Luke Schenn

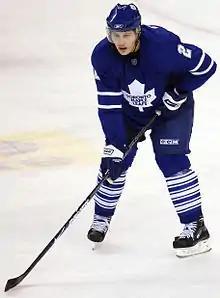
A full body shot of a young man wearing a blue jersey, blue hockey pants and skates.

Early reports from the Maple Leafs training camp in September 2008 indicated Schenn was likely to be returned to his junior club for the 2008–09 season. On October 7, 2008, he signed a contract with the Maple Leafs with a base salary of $850,000 per season and performance bonuses that could raise the value as high as $1.25 million per season. After training camp, Schenn was chosen for the team roster at the start of the 2008–09 season, making his NHL debut on October 9 against the Detroit Red Wings. On October 29, Schenn recorded an assist for his first career NHL point against the New Jersey Devils. Later in the season, he scored his first goal against Montreal Canadiens goaltender Carey Price. In January 2009, Schenn missed 12 games with a lower-body injury, the only games he missed during his rookie season. Schenn played for the Rookie YoungStars team in the 2008–09 NHL YoungStars Game. On March 14, 2009, he recorded his first multi-point (two assists) game in an 8–6 win against the Calgary Flames. The NHL named Schenn to the 2008–09 All-Rookie Team on June 18, 2009, along with fellow 2008 draftee Drew Doughty. The award acknowledged Schenn's defensive prowess and physical play, as he led all NHL rookies in blocked shots and all rookie defencemen in hits. Schenn finished his first season in the NHL with two goals and 12 assists in 70 games played.